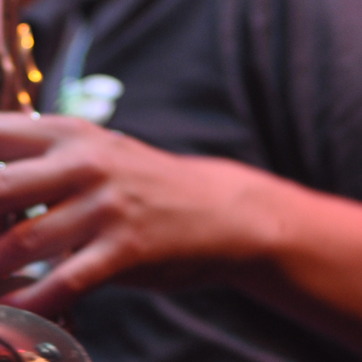
Material: skin